Extemporaneous speaking

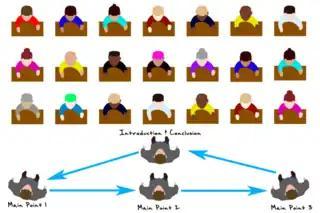
A diagram of the standard Speaker's triangle often used in an extemporaneous speech

During a speech, the Speaker's triangle" is fairly common. In it, a competitor stands in the middle of the stage for the introduction, walks to the left for their first point, moves back to the middle for their second point, walks to the right for their third point, and walks to the middle (and sometimes forward) for their conclusion.